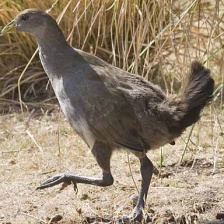
Species: TASMANIAN HEN
Scientific name: TRIBONYX MORTIERII
ImageNet parent category: european_gallinule